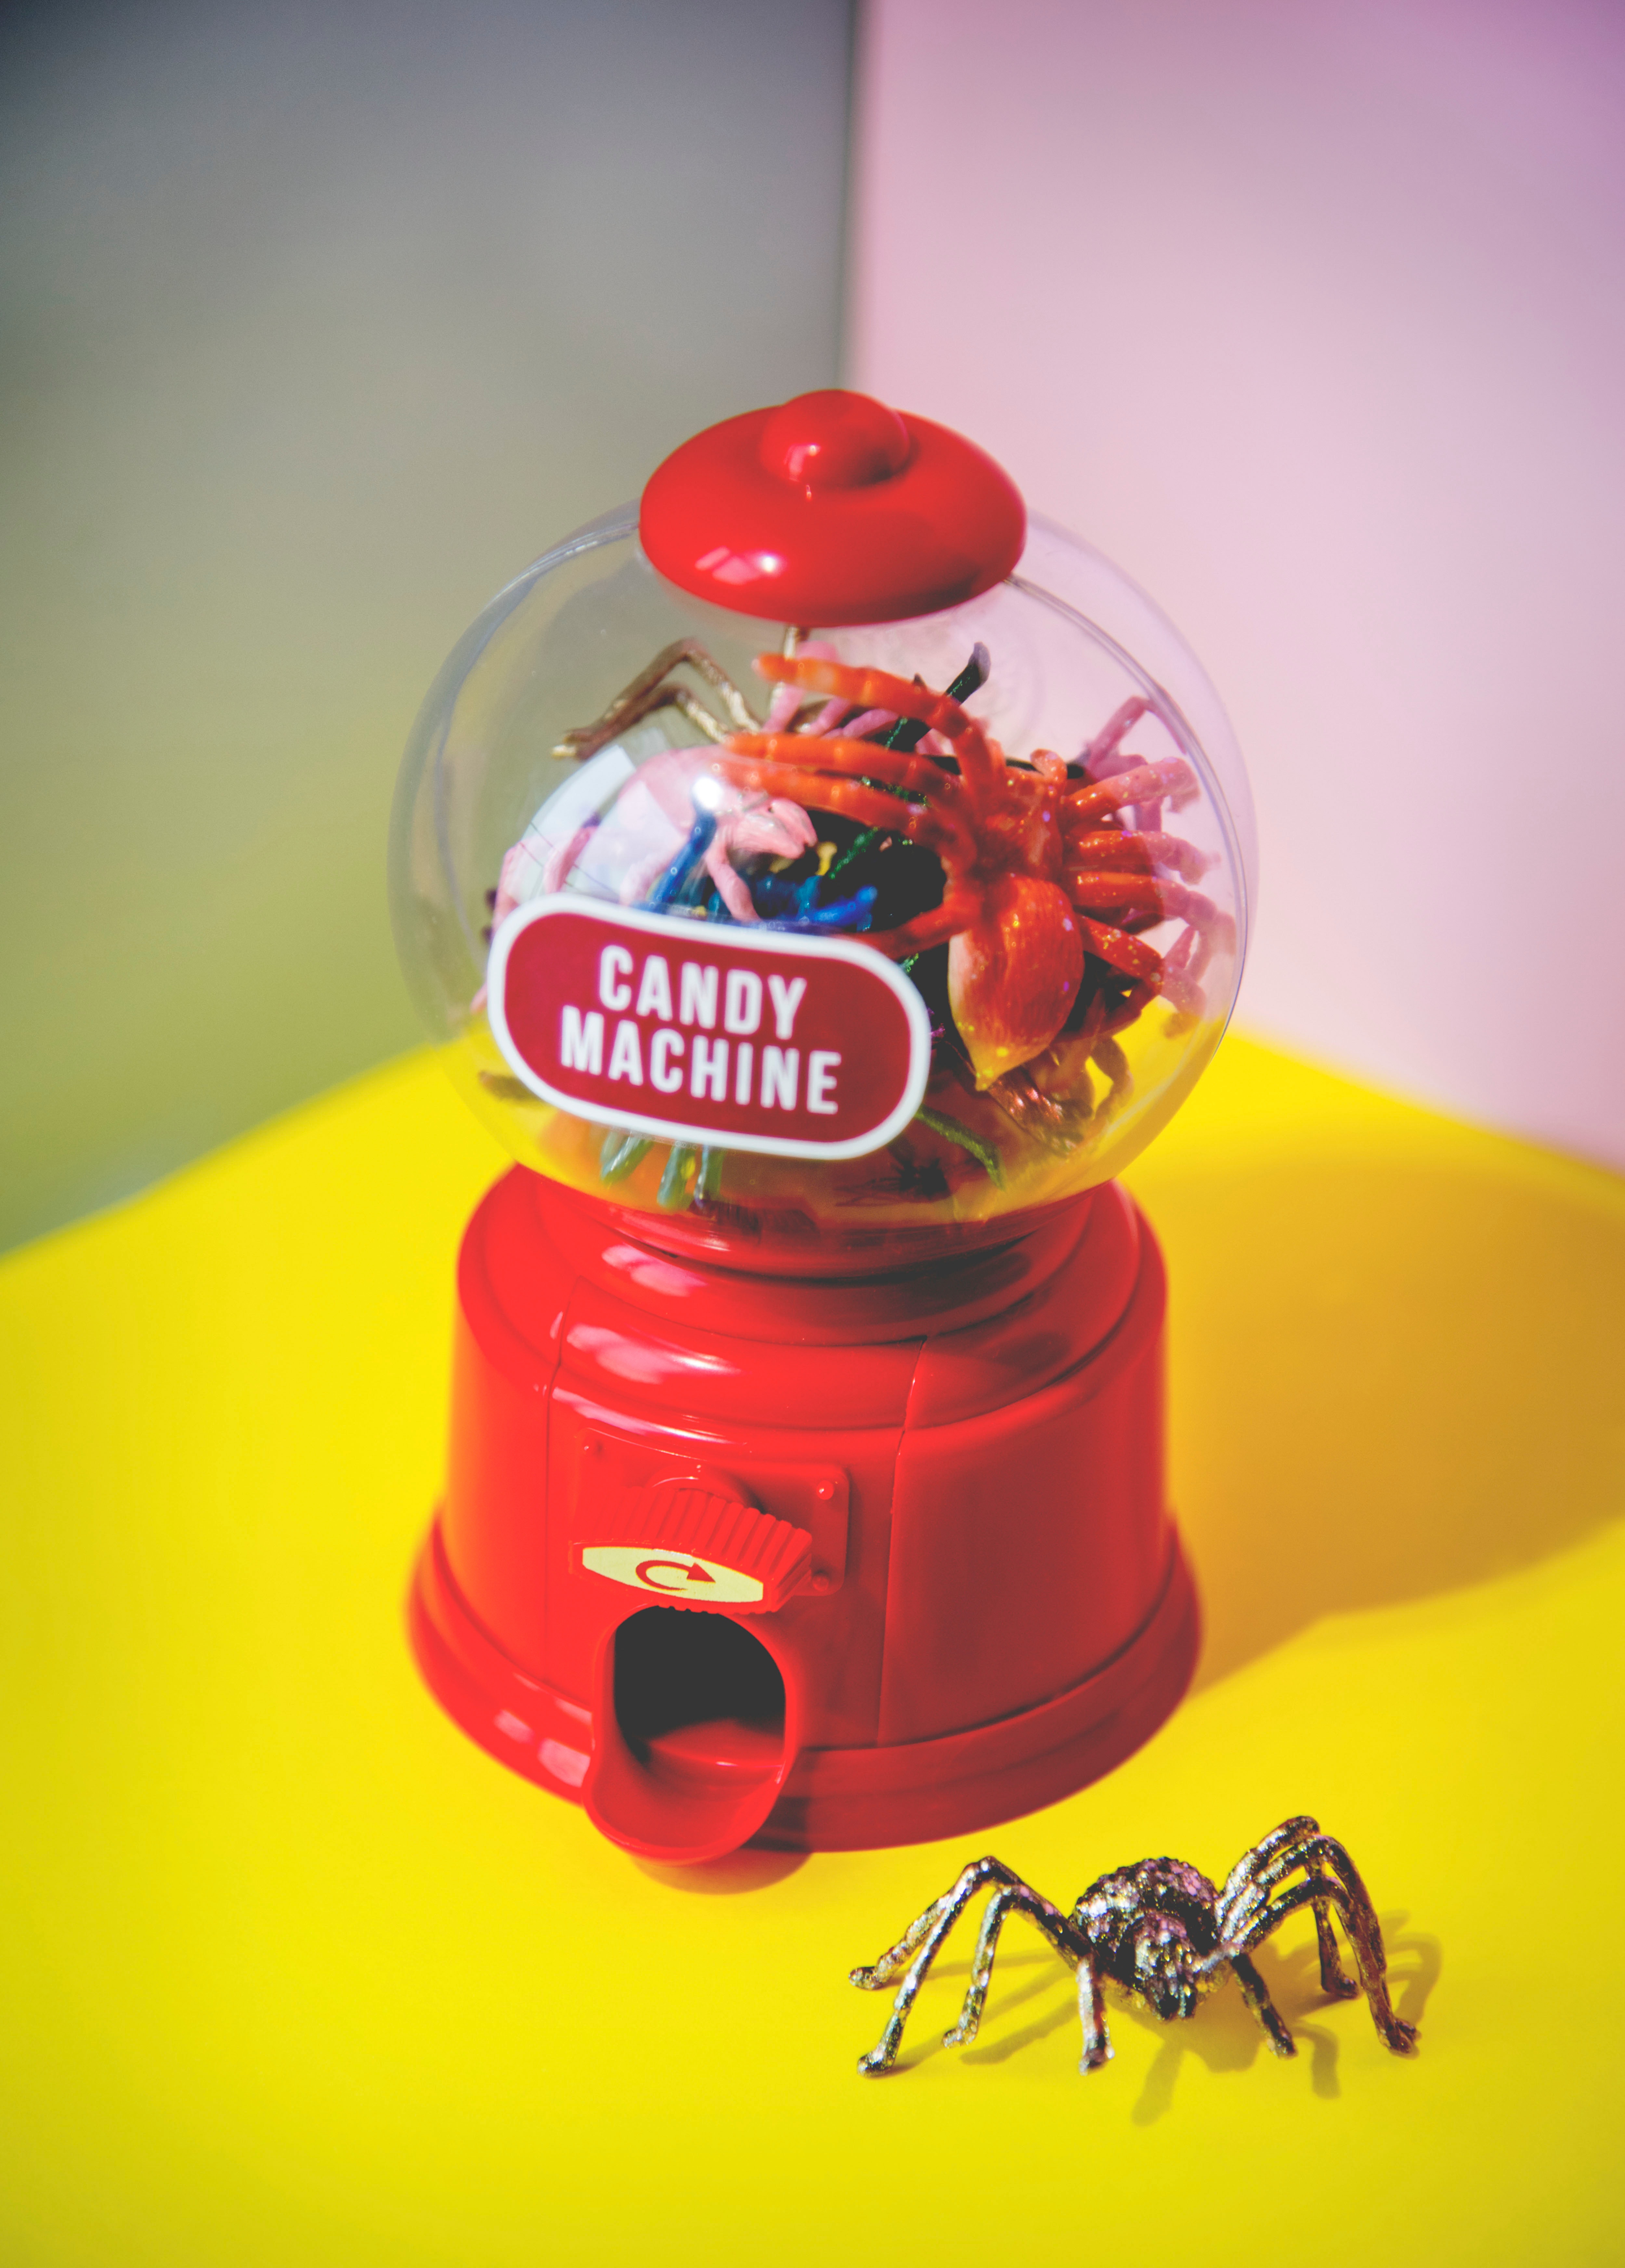
red, toy